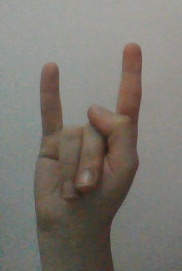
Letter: la